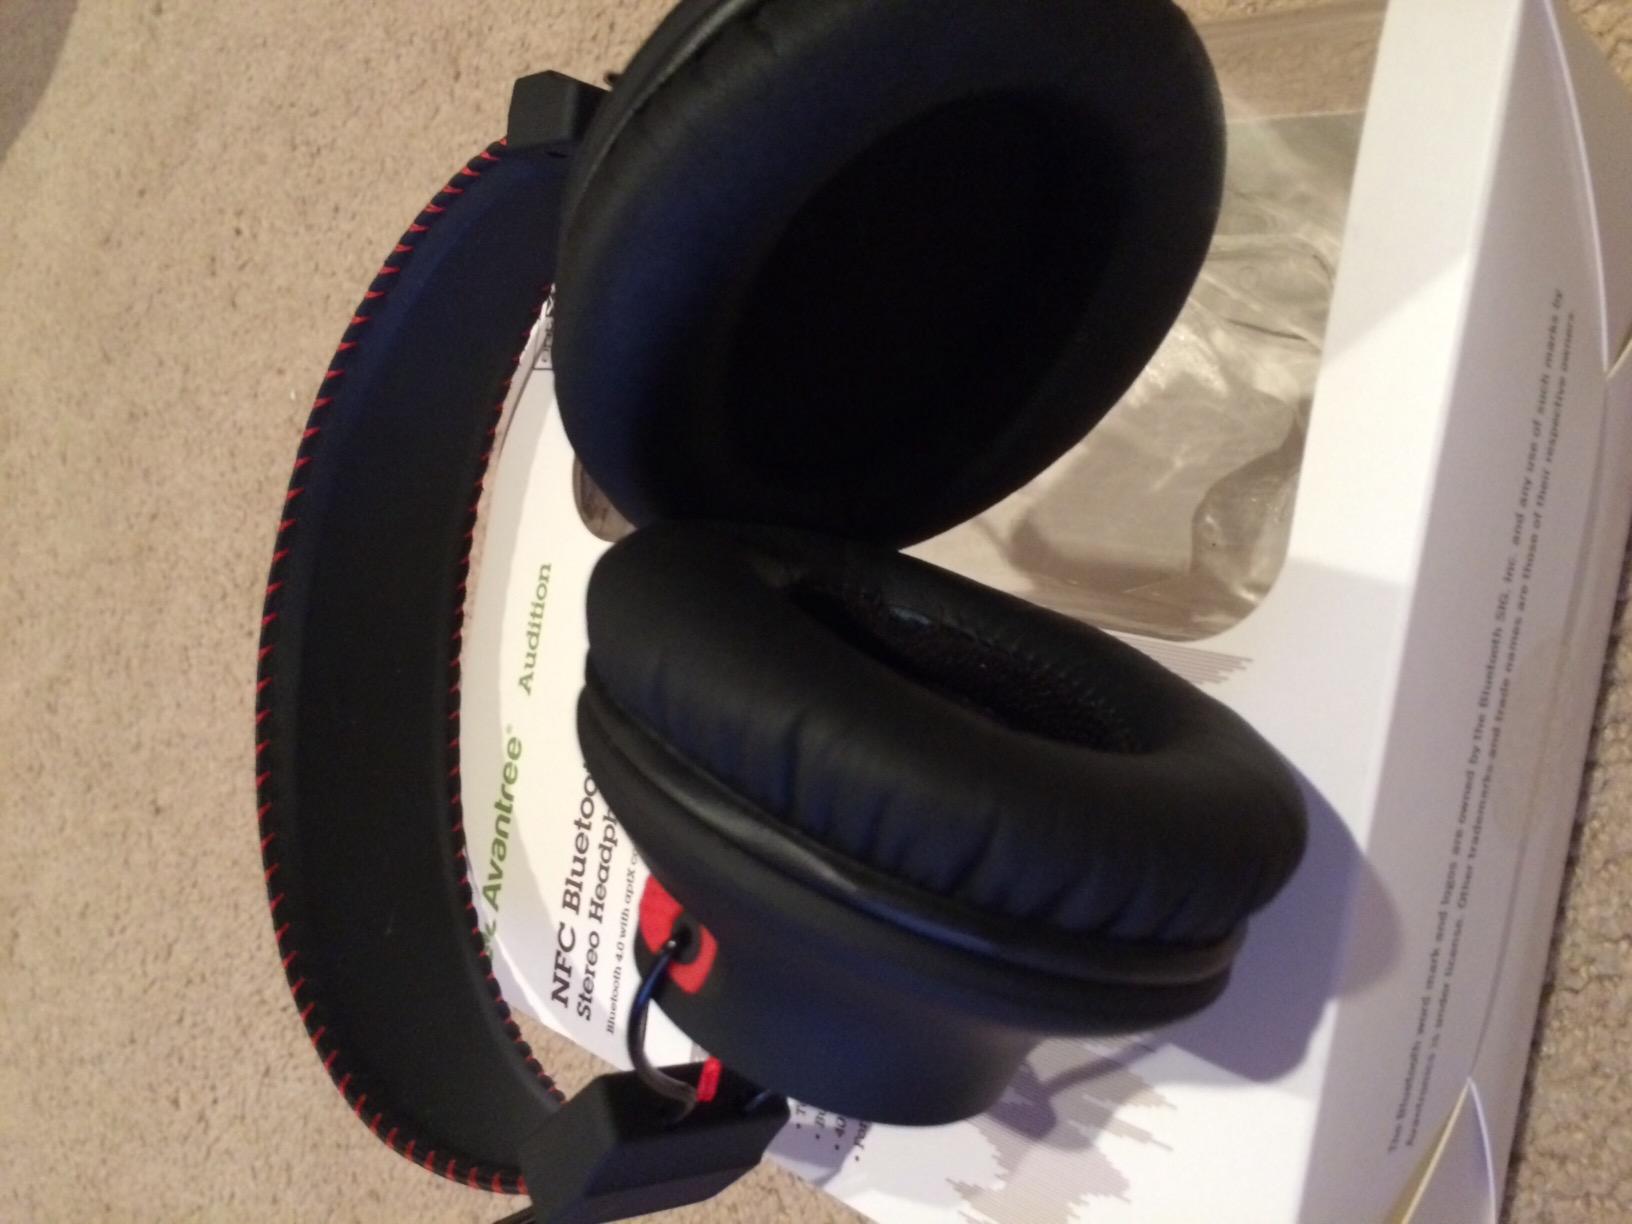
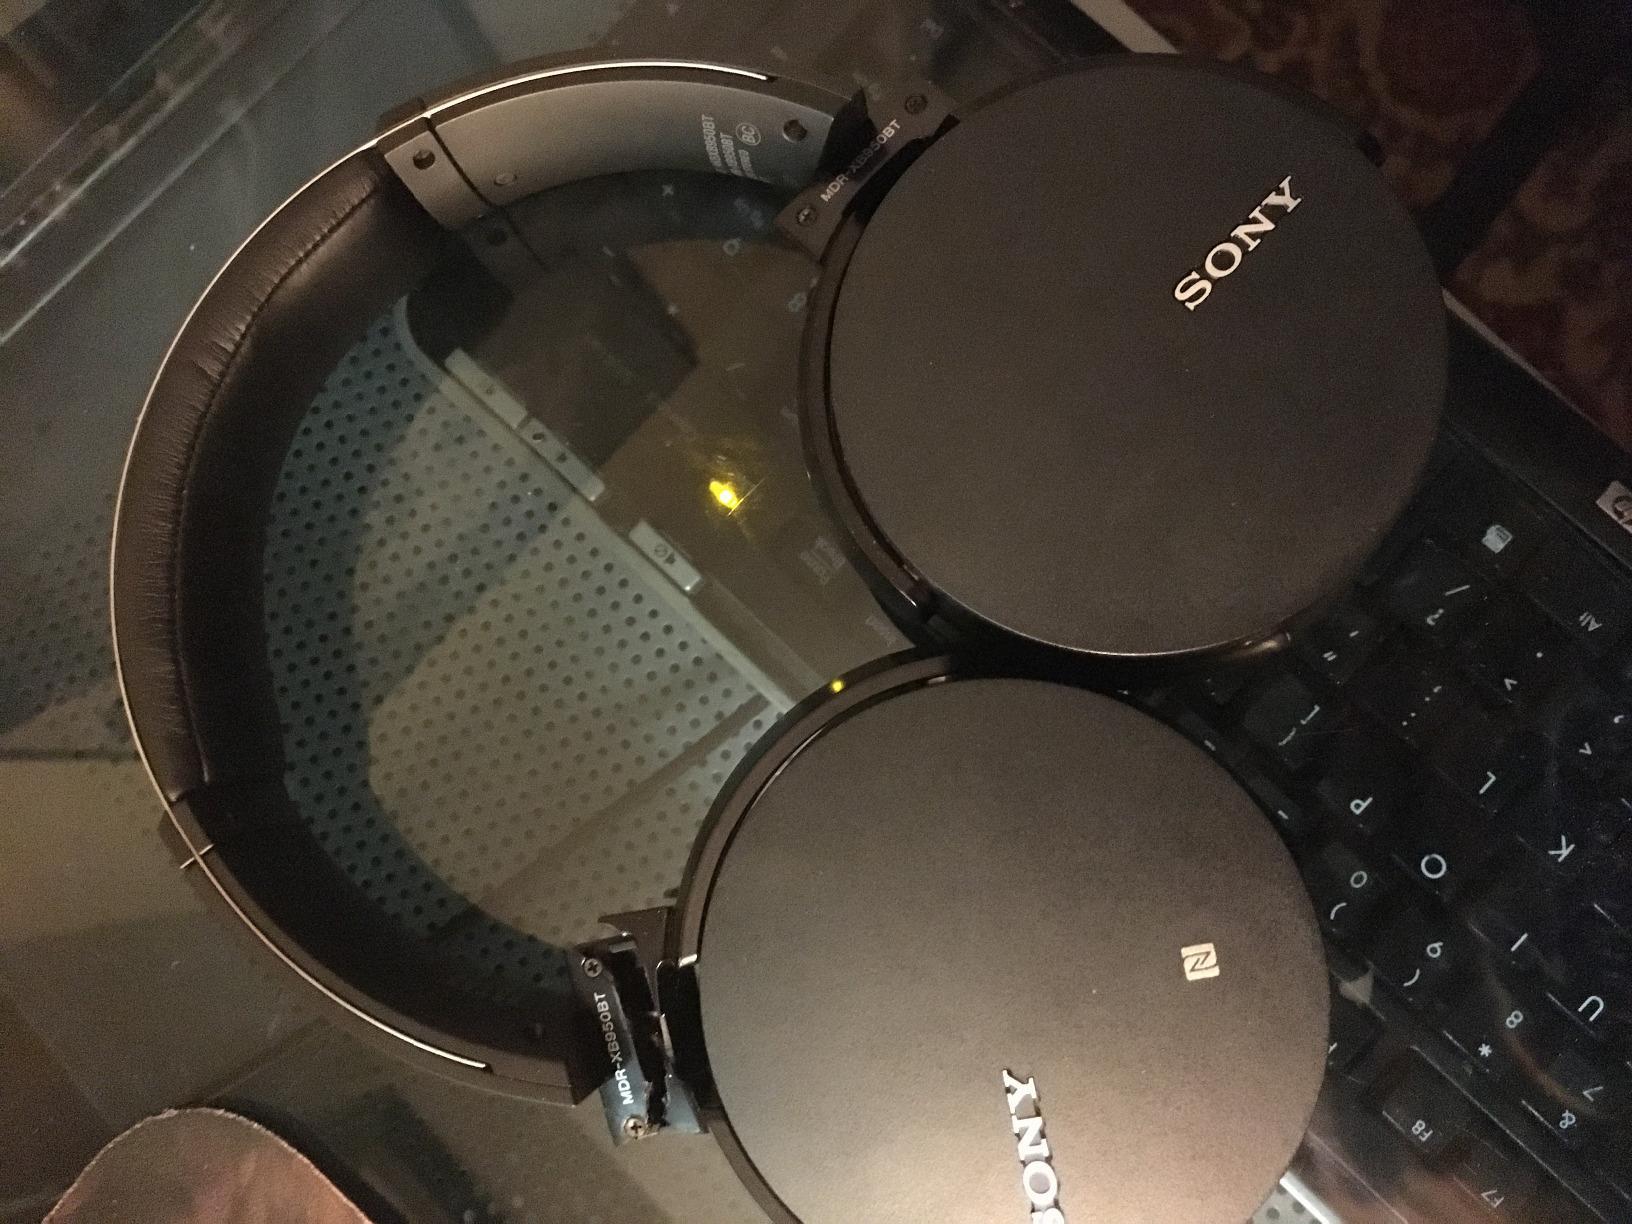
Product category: headphones
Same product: no